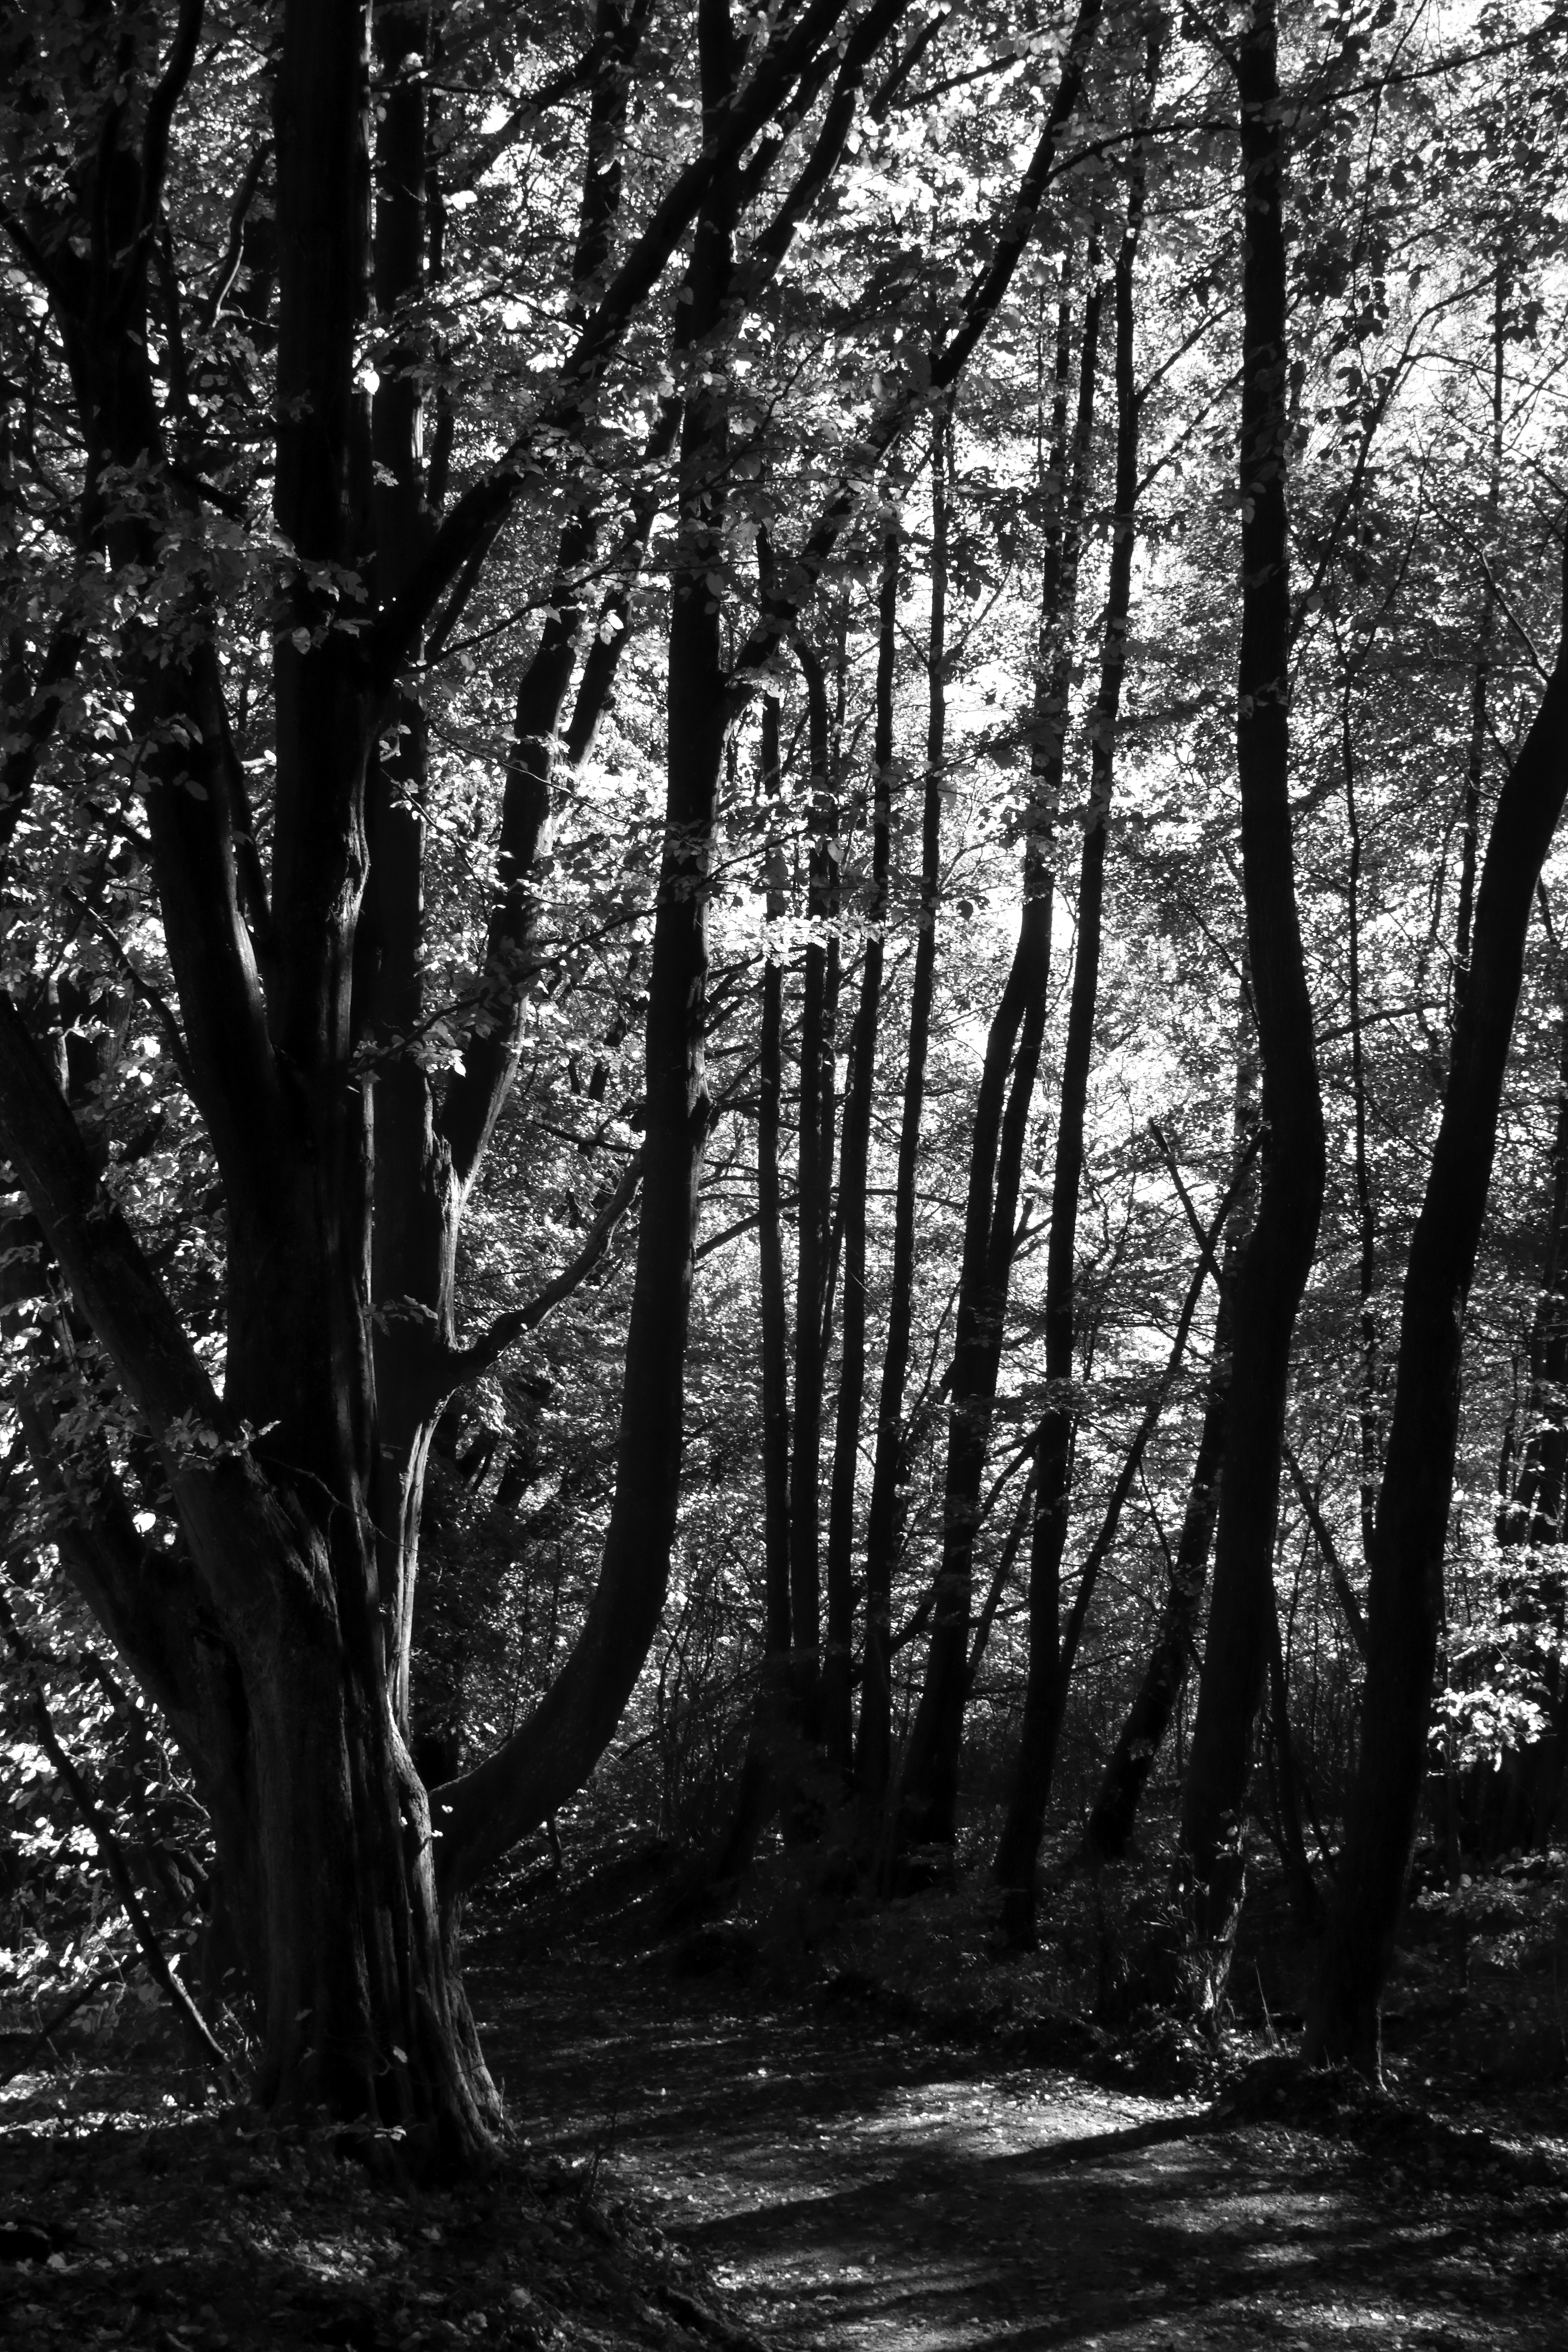
tree, nature, forest, branch, black and white, plant, wood, photography, sunlight, leaf, trunk, autumn, darkness, monochrome, season, bw, blackandwhite, blackwhite, germany, alemania, allemagne, sw, schwarzweiss, herbst, schwarzweis, natur, woodland, baum, habitat, ecosystem, frankfurtmain, frankfurtammain, frankfurtam, frankfurtamain, germania, hesse, hassia, hessen, frankfurt, schwarzweissfotografie, schwarzweisfotografie, wald, oberursel, hohemark, monochrome photography, natural environment, atmospheric phenomenon, woody plant